Icon of the Seas

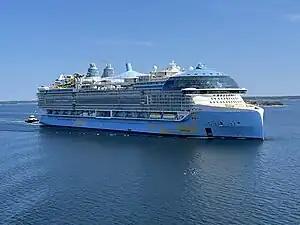
"Icon of the Seas" during sea trials

"Icon of the Seas" can be powered by liquefied natural gas (LNG). The ship has six multi-fuel Wärtsilä engines; these can be powered with both LNG and distillate fuel. Environmental groups have said that LNG is a more damaging fuel as it releases more harmful greenhouse gas emissions. Nick Rose, a vice-president of Royal Caribbean, said "We consider [LNG] a transitional fuel that helps build flexibility into our ship design ... LNG is one part of our alternative fuel strategy, along with biofuels, methanol and other energy sources like shore power". "Icon of the Seas" is the first Royal Caribbean vessel to use such technology.